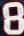
Number: 8